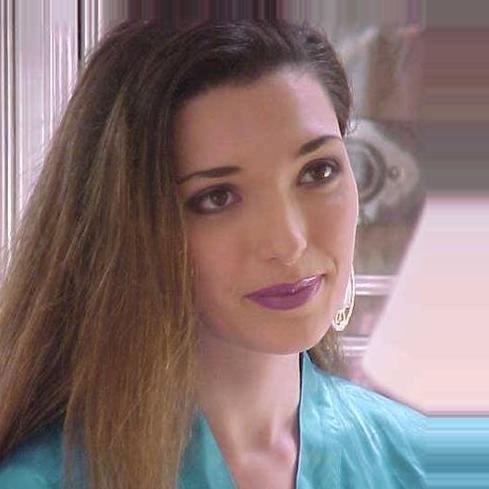
Age: 21